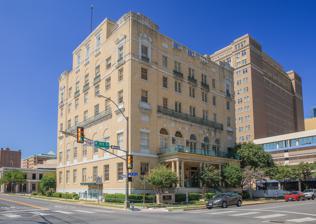
Building: Fort Worth Elks Lodge 124
Country: United States of America
Year built: 1927
United States historic place Fort Worth Elks Lodge 124 U.S. National Register of Historic Places Recorded Texas Historic Landmark Elks Lodge in 2024 Fort Worth Elks Lodge 124 Show map of Texas Fort Worth Elks Lodge 124 Show map of the United States Location 512 W. 4th St., Fort Worth, Texas Coordinates 32°45′10″N 97°20′5″W / 32.75278°N 97.33472°W / 32.75278; -97.33472 Area less than one acre Built 1927 ( 1927 ) -1928 ( 1928 ) Built by Thomas C. Burne, Inc. Architect Wyatt C. Hedrick Architectural style Colonial Revival , Georgian Revival NRHP reference No. 84001969 RTHL No. 2027 Significant dates Added to NRHP February 16, 1984 Designated RTHL 1986 Postcard of Fort Worth Elks Lodge 124, undated The Fort Worth Elks Lodge 124 , also known as Benevolent and Protective Order of Elks is an organization founded in 1901, and it is also the name of its five-story building with elements of Georgian Revival architecture and of Spanish Revival architecture that was built during 1927 and 1928.  It was purchased by the YWCA of Fort Worth and Tarrant County in 1954. It was listed on the National Register of Historic Places in 1984. See also National Register of Historic Places portal Texas portal National Register of Historic Places listings in Tarrant County, Texas Recorded Texas Historic Landmarks in Tarrant County References